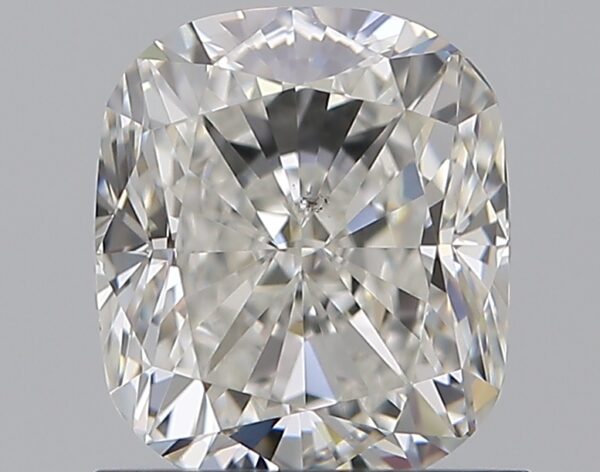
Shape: cushion
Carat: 1.2
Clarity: VS2
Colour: G
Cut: VG
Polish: EX
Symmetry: VG
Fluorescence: N
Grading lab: GIA
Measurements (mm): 6.43 x 5.56 x 3.96